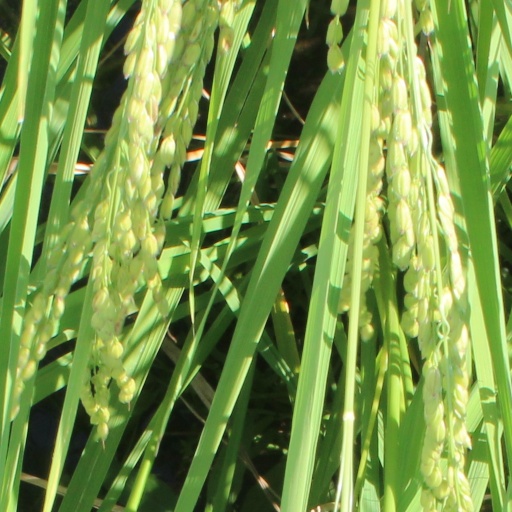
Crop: rice